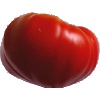
Label: Tomato 3